Synth-pop

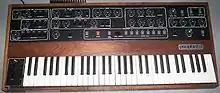
The Prophet-5, one of the first polyphonic synthesizers. It was widely used in 1980s synth-pop, along with the Roland Jupiter and Yamaha DX7.

Synth-pop is defined by its primary use of synthesizers, drum machines and sequencers, sometimes using them to replace all other instruments. Borthwick and Moy have described the genre as diverse but "characterised by a broad set of values that eschewed rock playing styles, rhythms and structures", which were replaced by "synthetic textures" and "robotic rigidity", often defined by the limitations of the new technology, including monophonic synthesizers (only able to play one note at a time).